Etymology of Jämtland

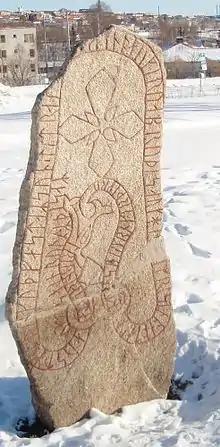
Frösö Runestone

The place-name "Jämtland" dates back to 11th century Scandinavia. The name is first found on the northernmost runestone in Europe, the "Frösö Runestone", as "eotalont" (in normalized Old Norse: "Jamtaland"). The prefix Jamta is a genitive plural case of Jamts, a Germanic tribe. The root of Jamt (Old West Norse: "jamti"), and thus Jämtland, derives from the Proto-Germanic word stem "emat-" meaning persistent, efficient, enduring and hardworking. So "Jämtland" basically mean "Jamts' land" or "land of hardworking people".